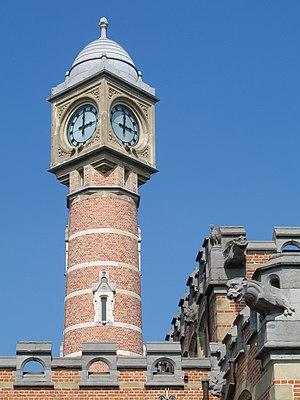
La gare Saint-Pierre à Gand, Belgique (détail)